Marianne Peretti

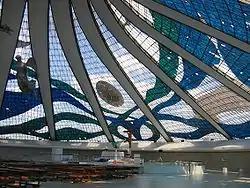
Stained glasses at the Cathedral of Brasília interior

In Brazil, Peretti met architect Oscar Niemeyer. Since then, her works were part of several Niemeyer buildings, such as the stained glass at the Cathedral of Brasília.